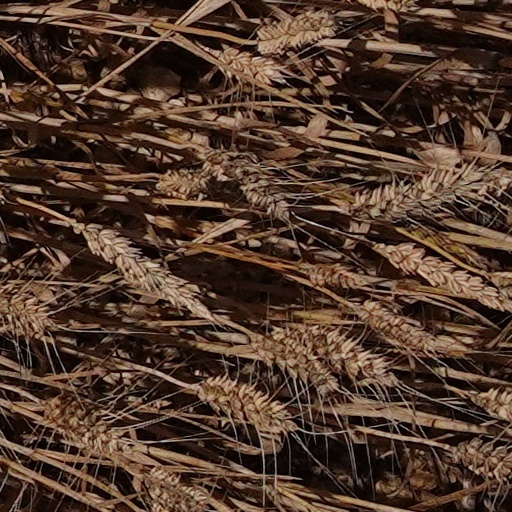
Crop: wheat